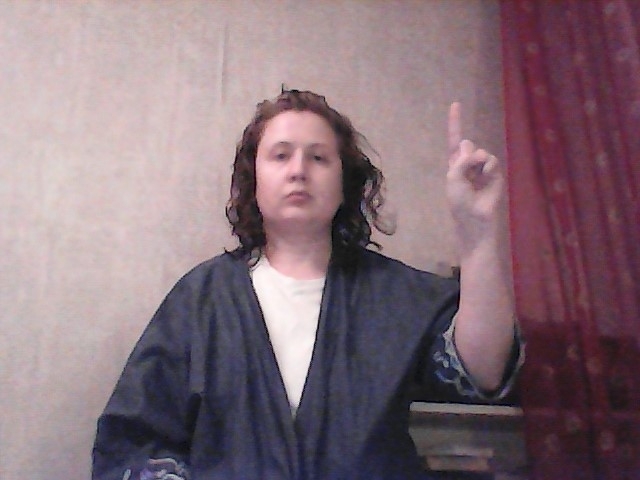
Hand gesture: one